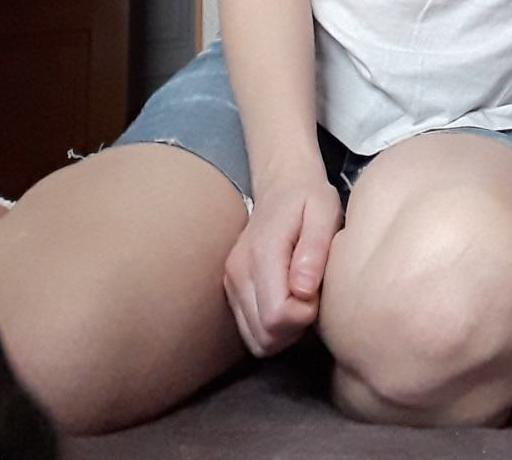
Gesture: no_gesture